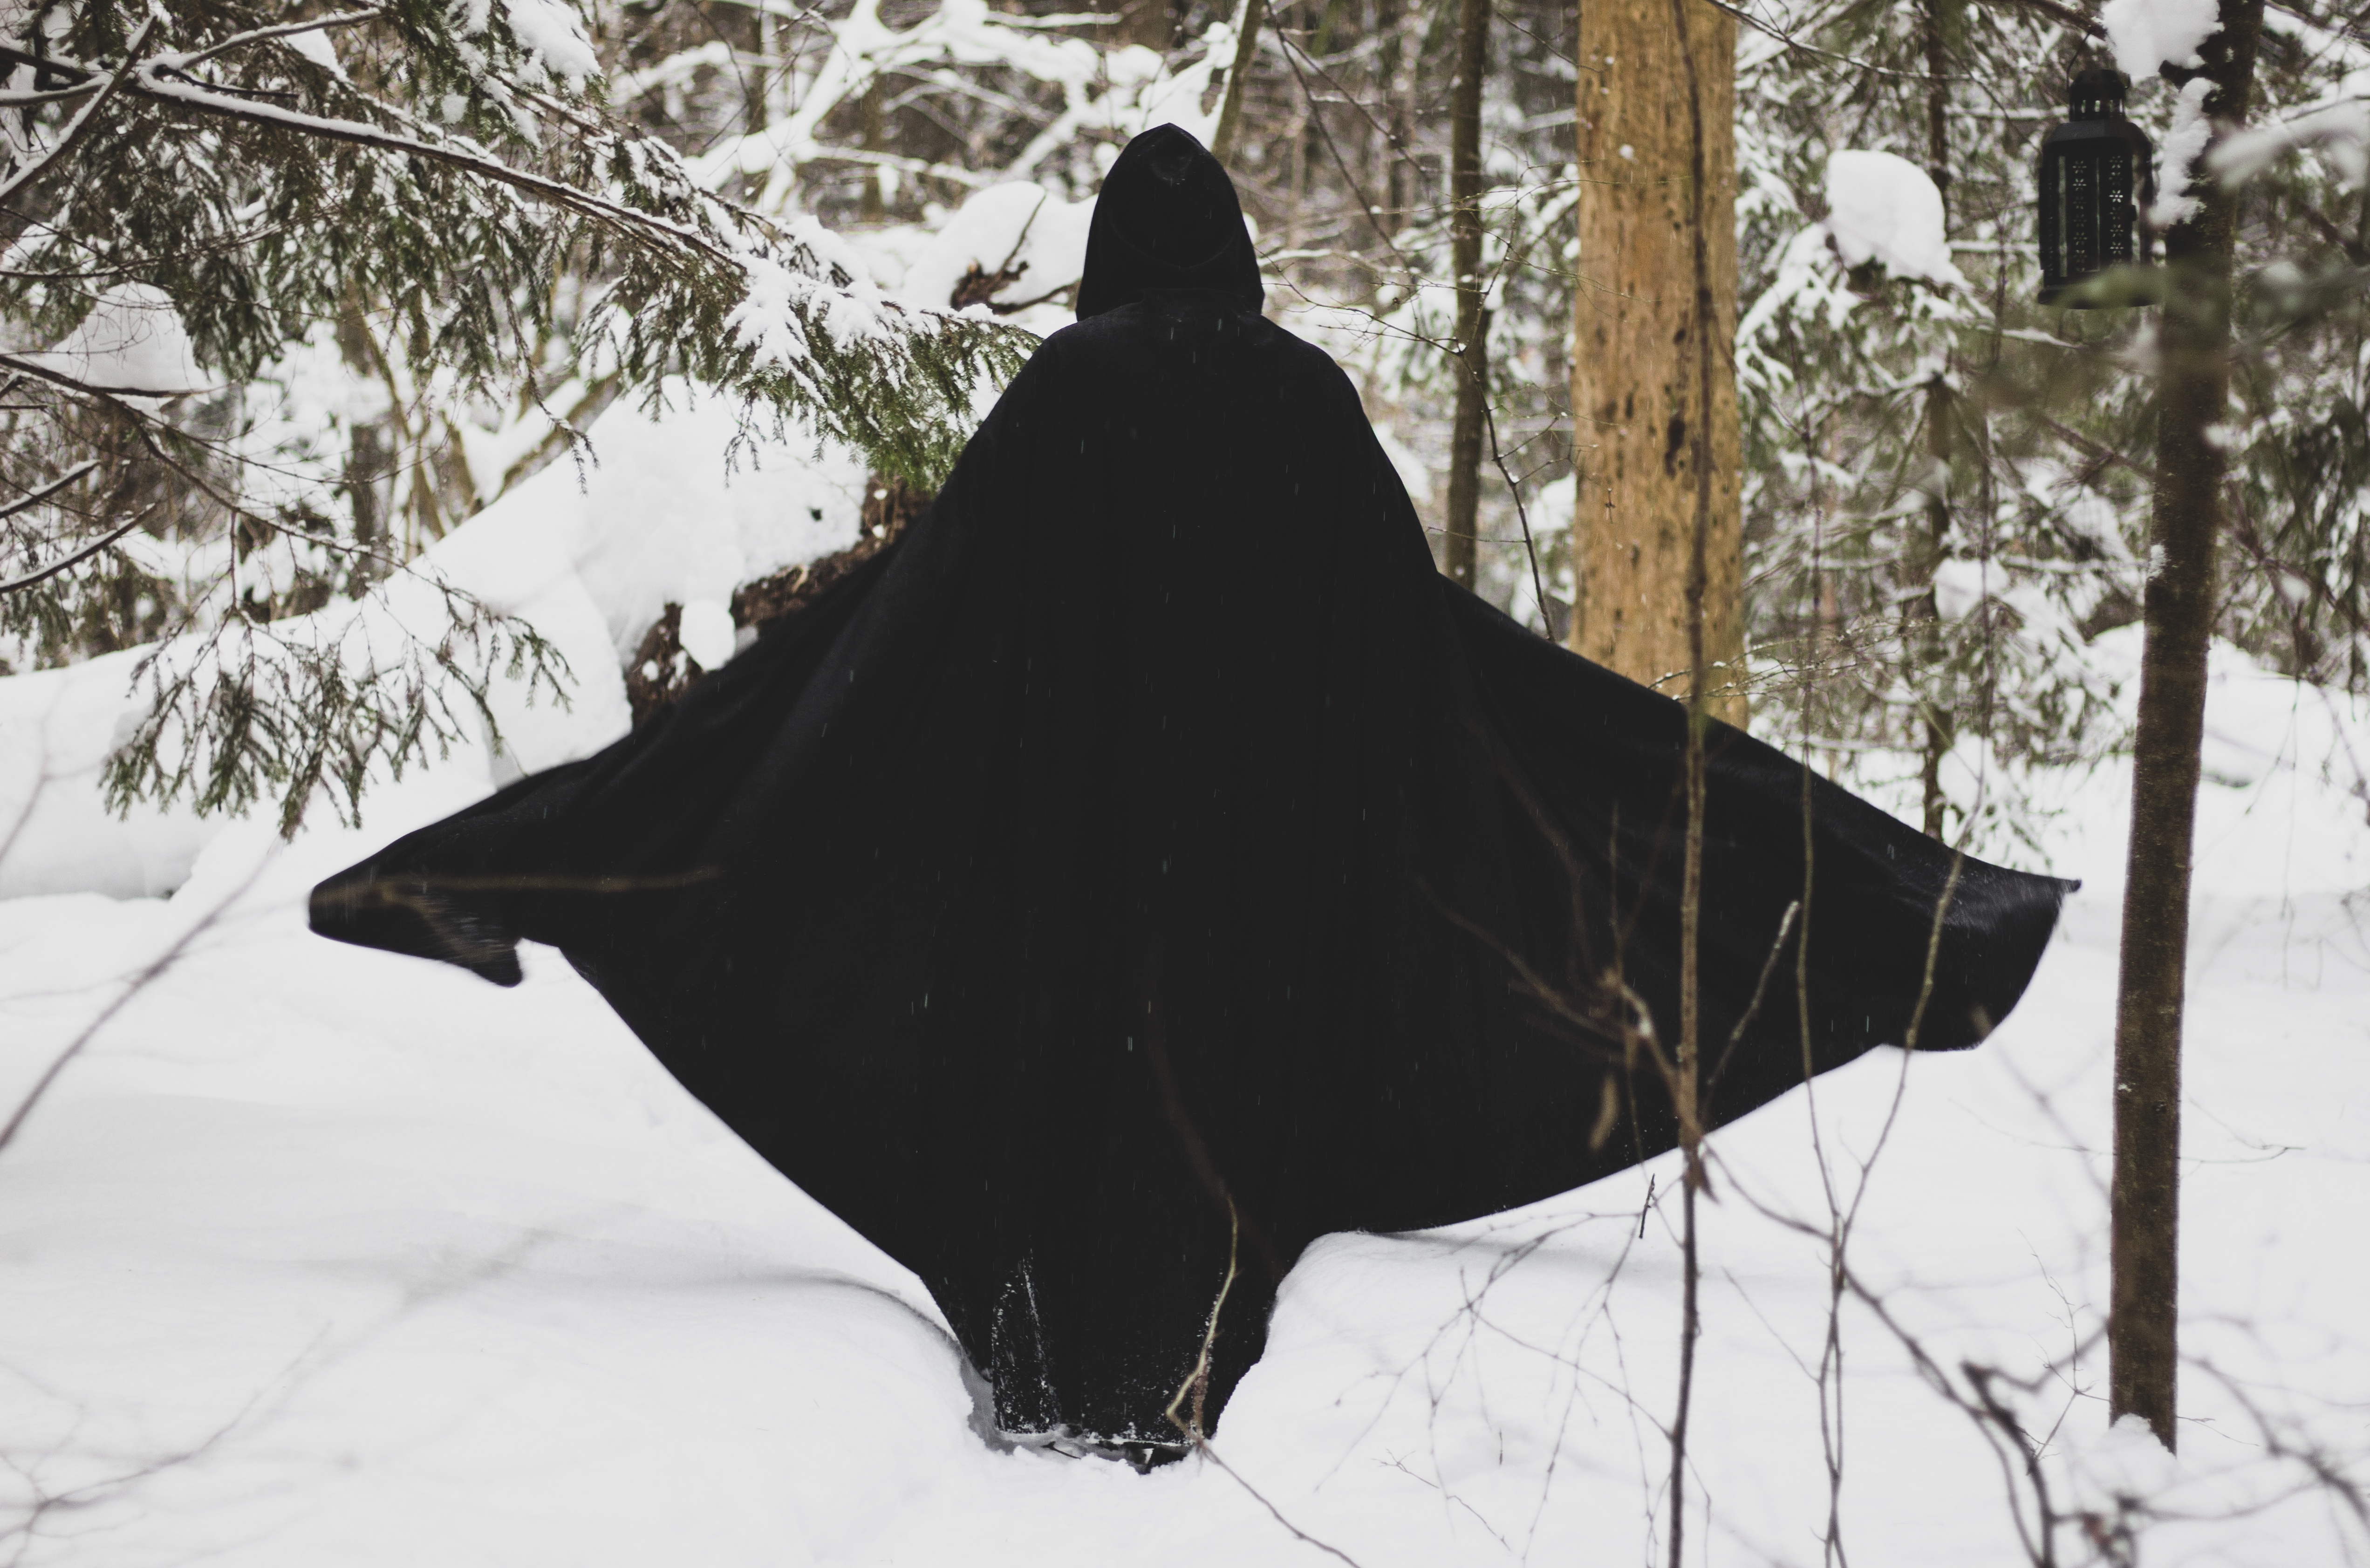
witcher, witch, magic, sorcery, forest, winter, winter forest, lantern, snow, bat, tree, plant, shade, Tints and shades, twig, freezing, wood, wildlife, fashion accessory, tail, wing, recreation, cape, monochrome photography, trunk